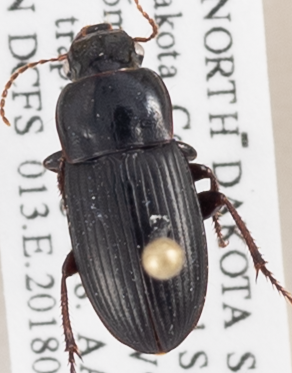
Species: Harpalus somnulentus
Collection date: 2018-08-21
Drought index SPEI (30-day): -0.36
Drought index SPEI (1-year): -0.492
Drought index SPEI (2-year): -0.54